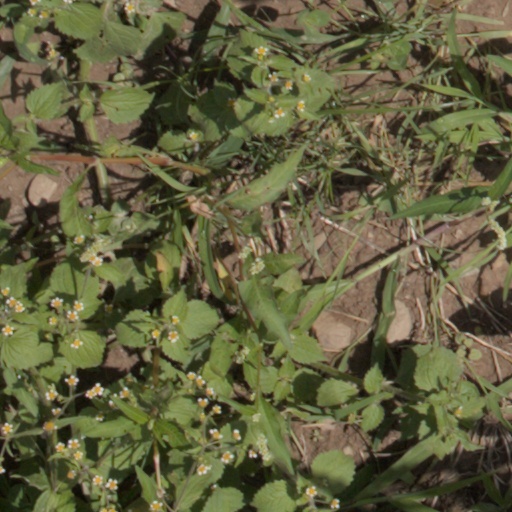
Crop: wheat